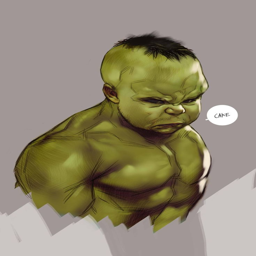
comic book character by fictional character creator *